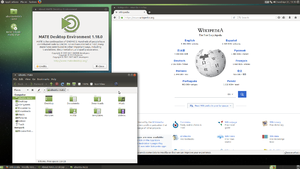
Ubuntu MATE
Screenshot af Ubuntu MATE 17.04 Zesty Zapus
Ubuntu MATE er en gratis og open-source Linux-distribution, og er en officiel Ubuntu distrubution. Dens vigtigste forskellighed fra Ubuntu er, at den bruger MATE skrivebords miljø som standard brugergrænseflade, der er baseret på GNOME 2, som blev brugt til Ubuntu versioner tidligere end 11.04, i stedet for Unity grafisk shell, som er den standard-brugergrænseflade til Ubuntu desktop.